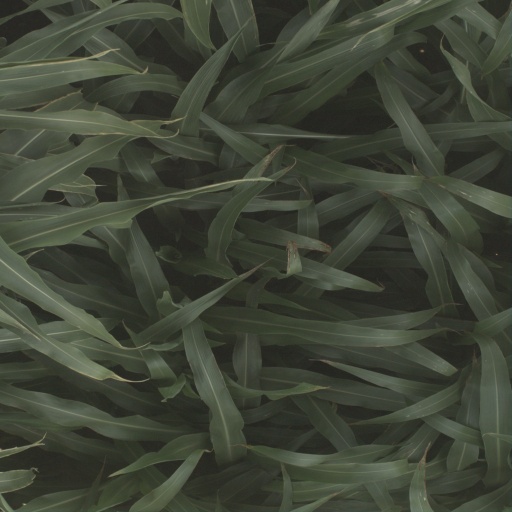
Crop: sorghum